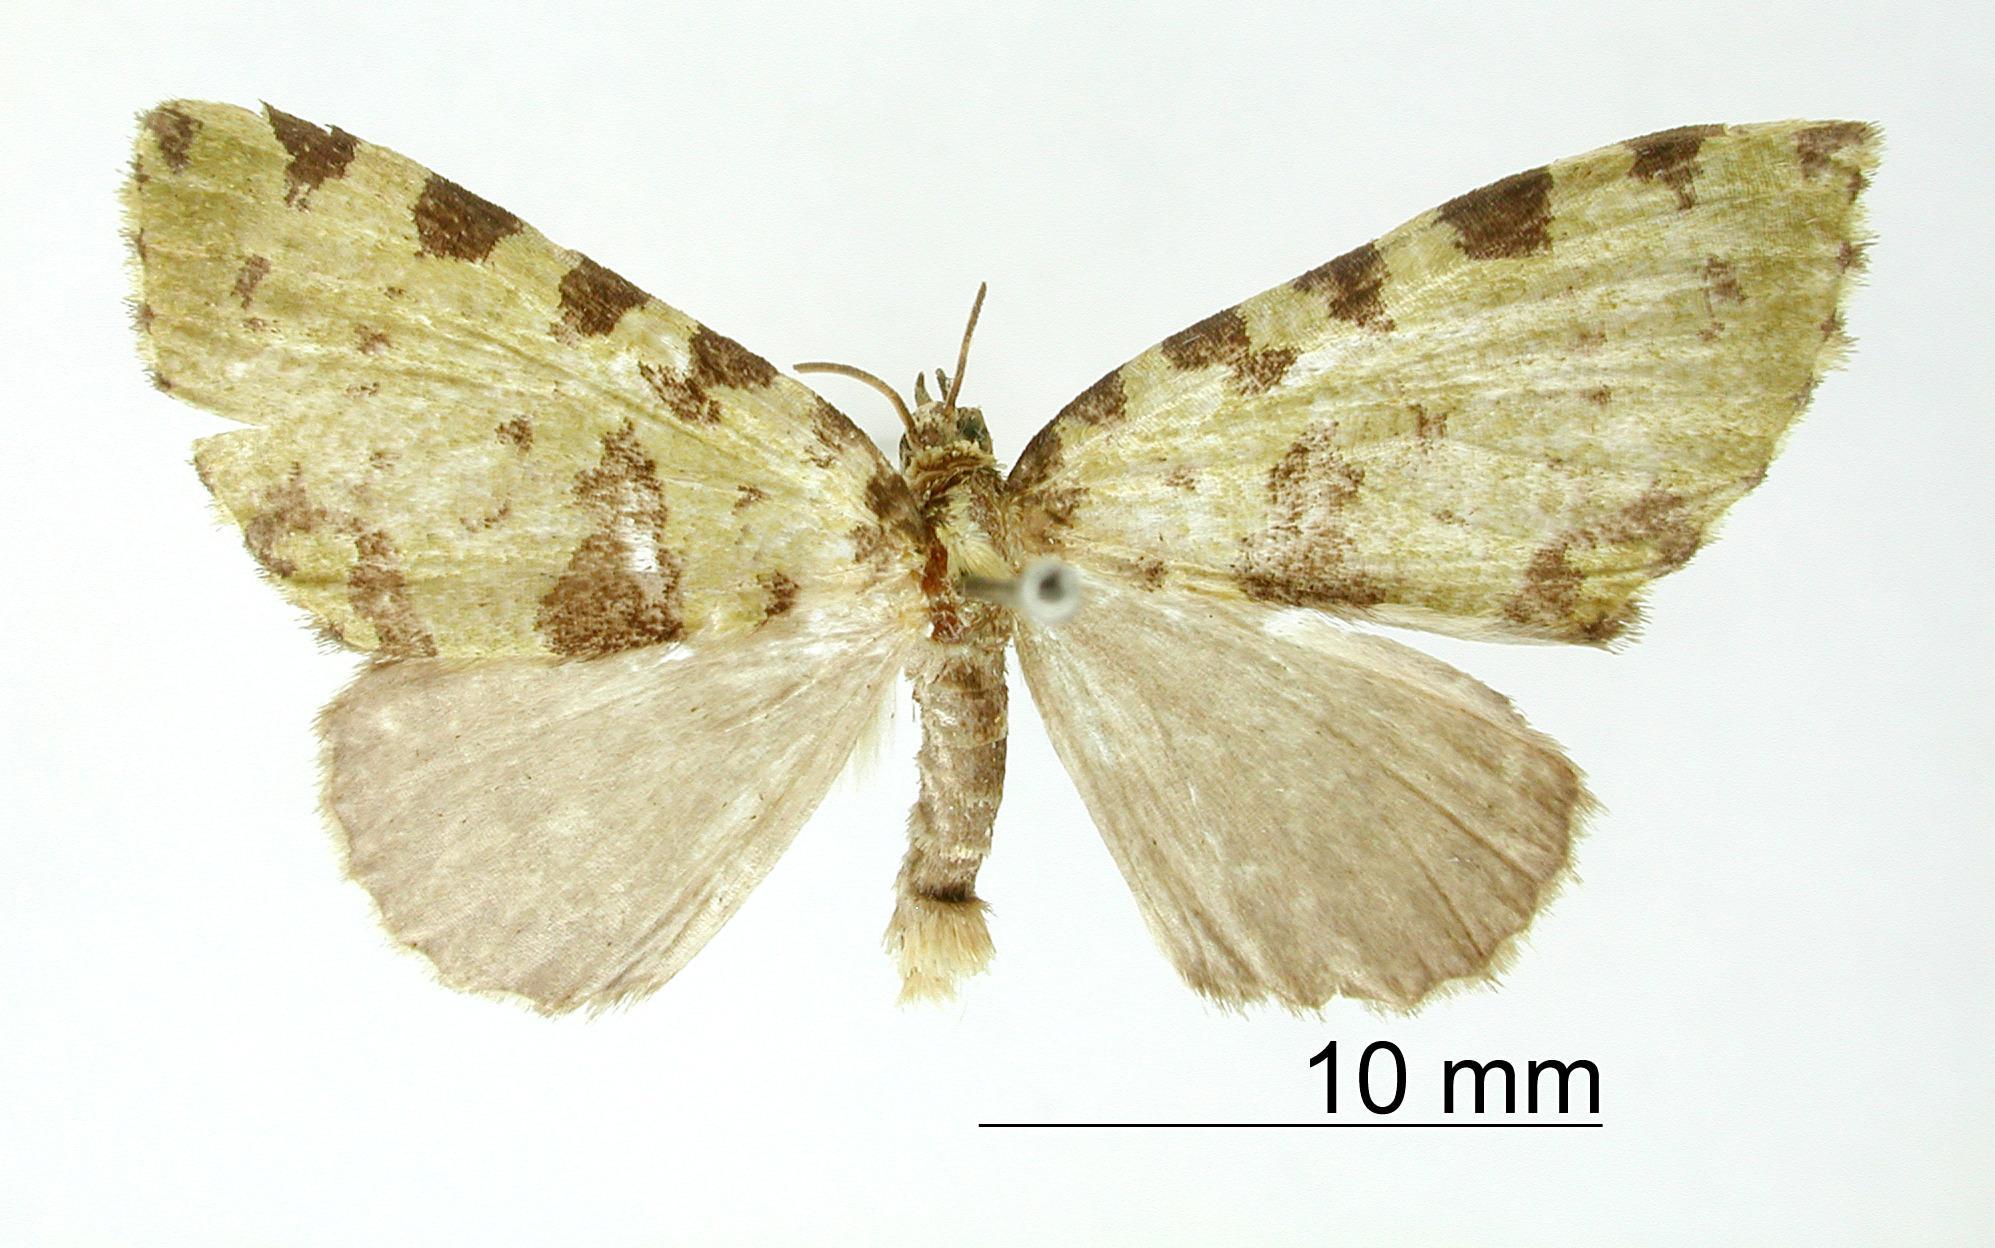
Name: Rhodomena deficiens
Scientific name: Rhodomena deficiens Dognin, 1910
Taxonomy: Animalia, Arthropoda, Insecta, Lepidoptera, Geometridae, Larentiinae
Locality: San Antonio pres Cali, Colombia